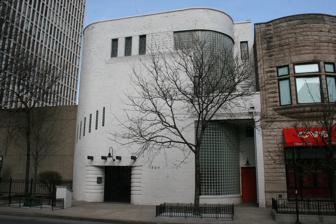
Building: Fisher Studio Houses
Country: United States of America
Year built: 1936
Building in Illinois, United States Fisher Studio Houses The Fisher Studio Houses are a complex of 12 art moderne style residential units in Chicago , Illinois , United States.  The houses were designed in 1936 by Andrew Rebori and Edgar Miller for Frank Fisher, Jr. It was designated a Chicago Landmark on July 31, 1996. References